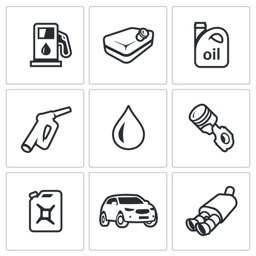
refuelling the car , equipment and capacity .